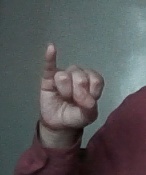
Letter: meem